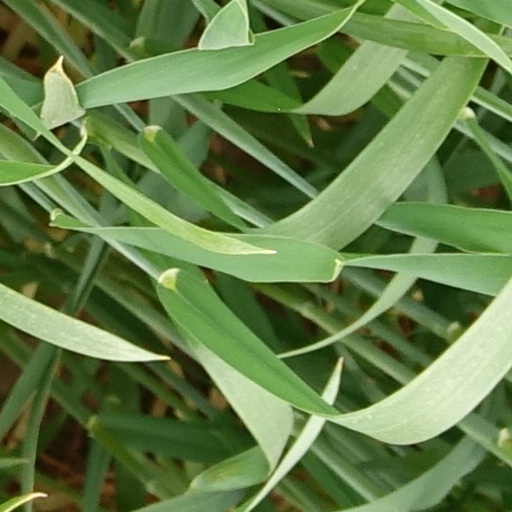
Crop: wheat